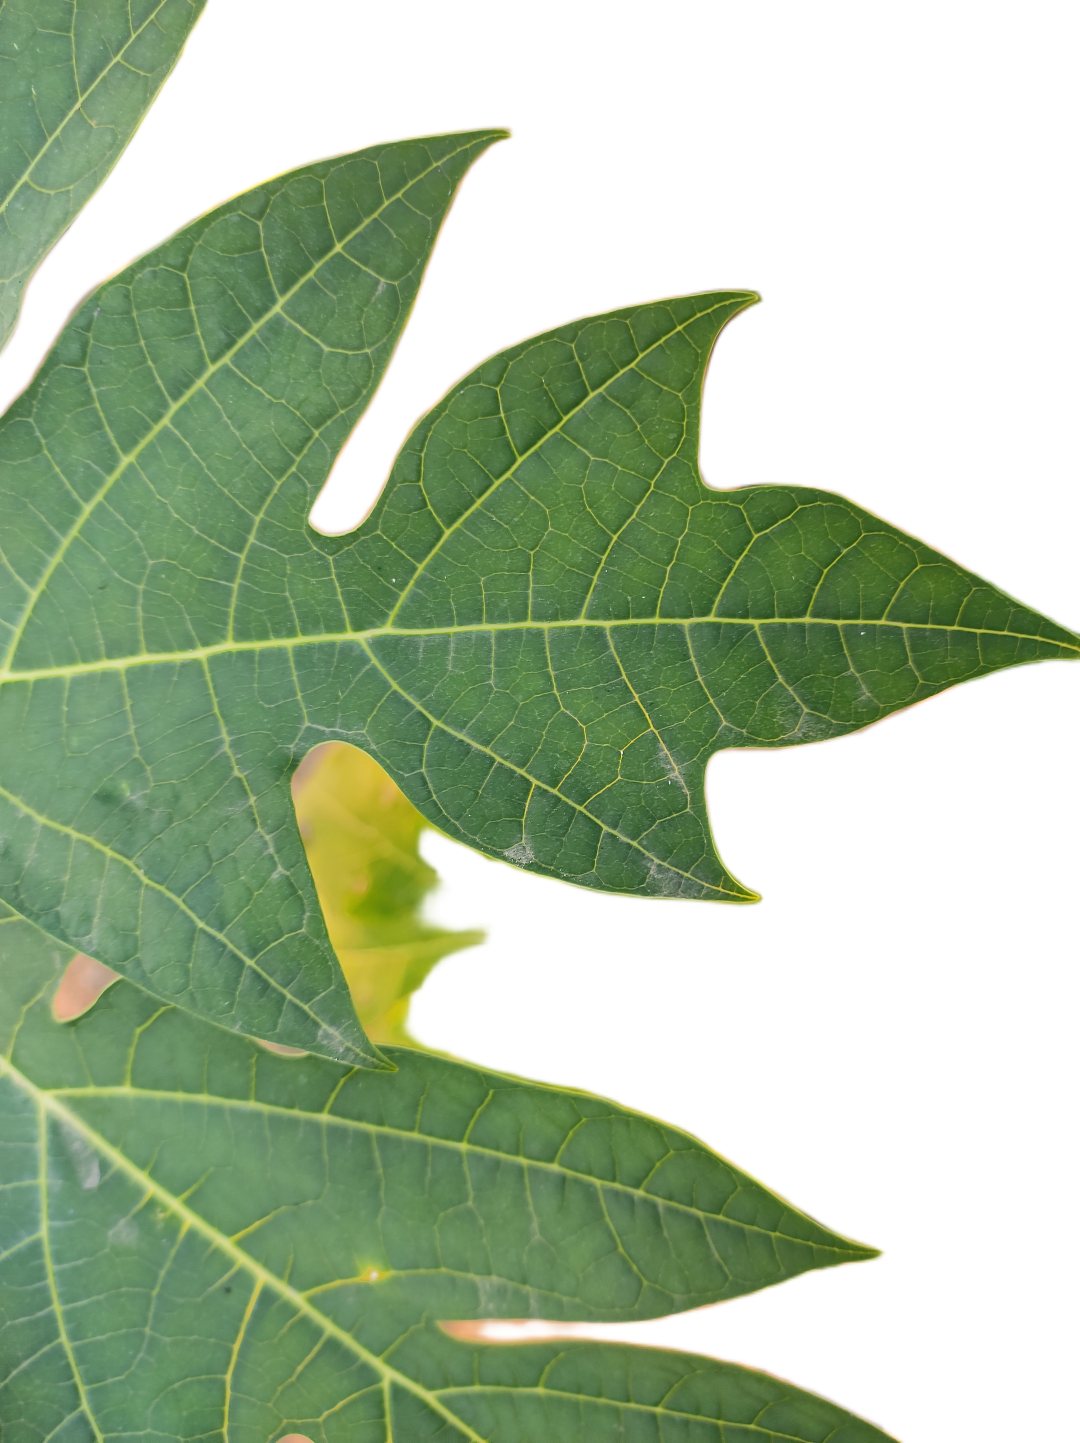
Crop: Papaya
Label: Healthy_leaf